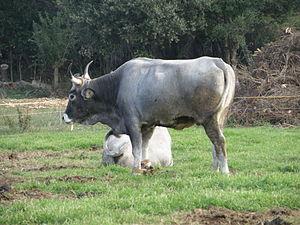
Le cap Kamenjak est un cap situé à l’extrême Sud de la péninsule istrienne, en Croatie. Mais on appelle Rt Kamenjak tout le Bas-Kamenjak, presqu'île d'environ 400 hectares à la pointe Sud de la péninsule istrienne, au bord de la mer Adriatique dans la municipalité de Medulin, à côté de la localité Premantura.